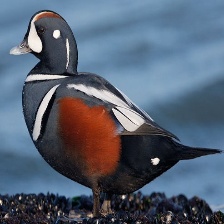
Species: HARLEQUIN DUCK
Scientific name: HISTRIONICUS HISTRIONICUS
ImageNet parent category: drake